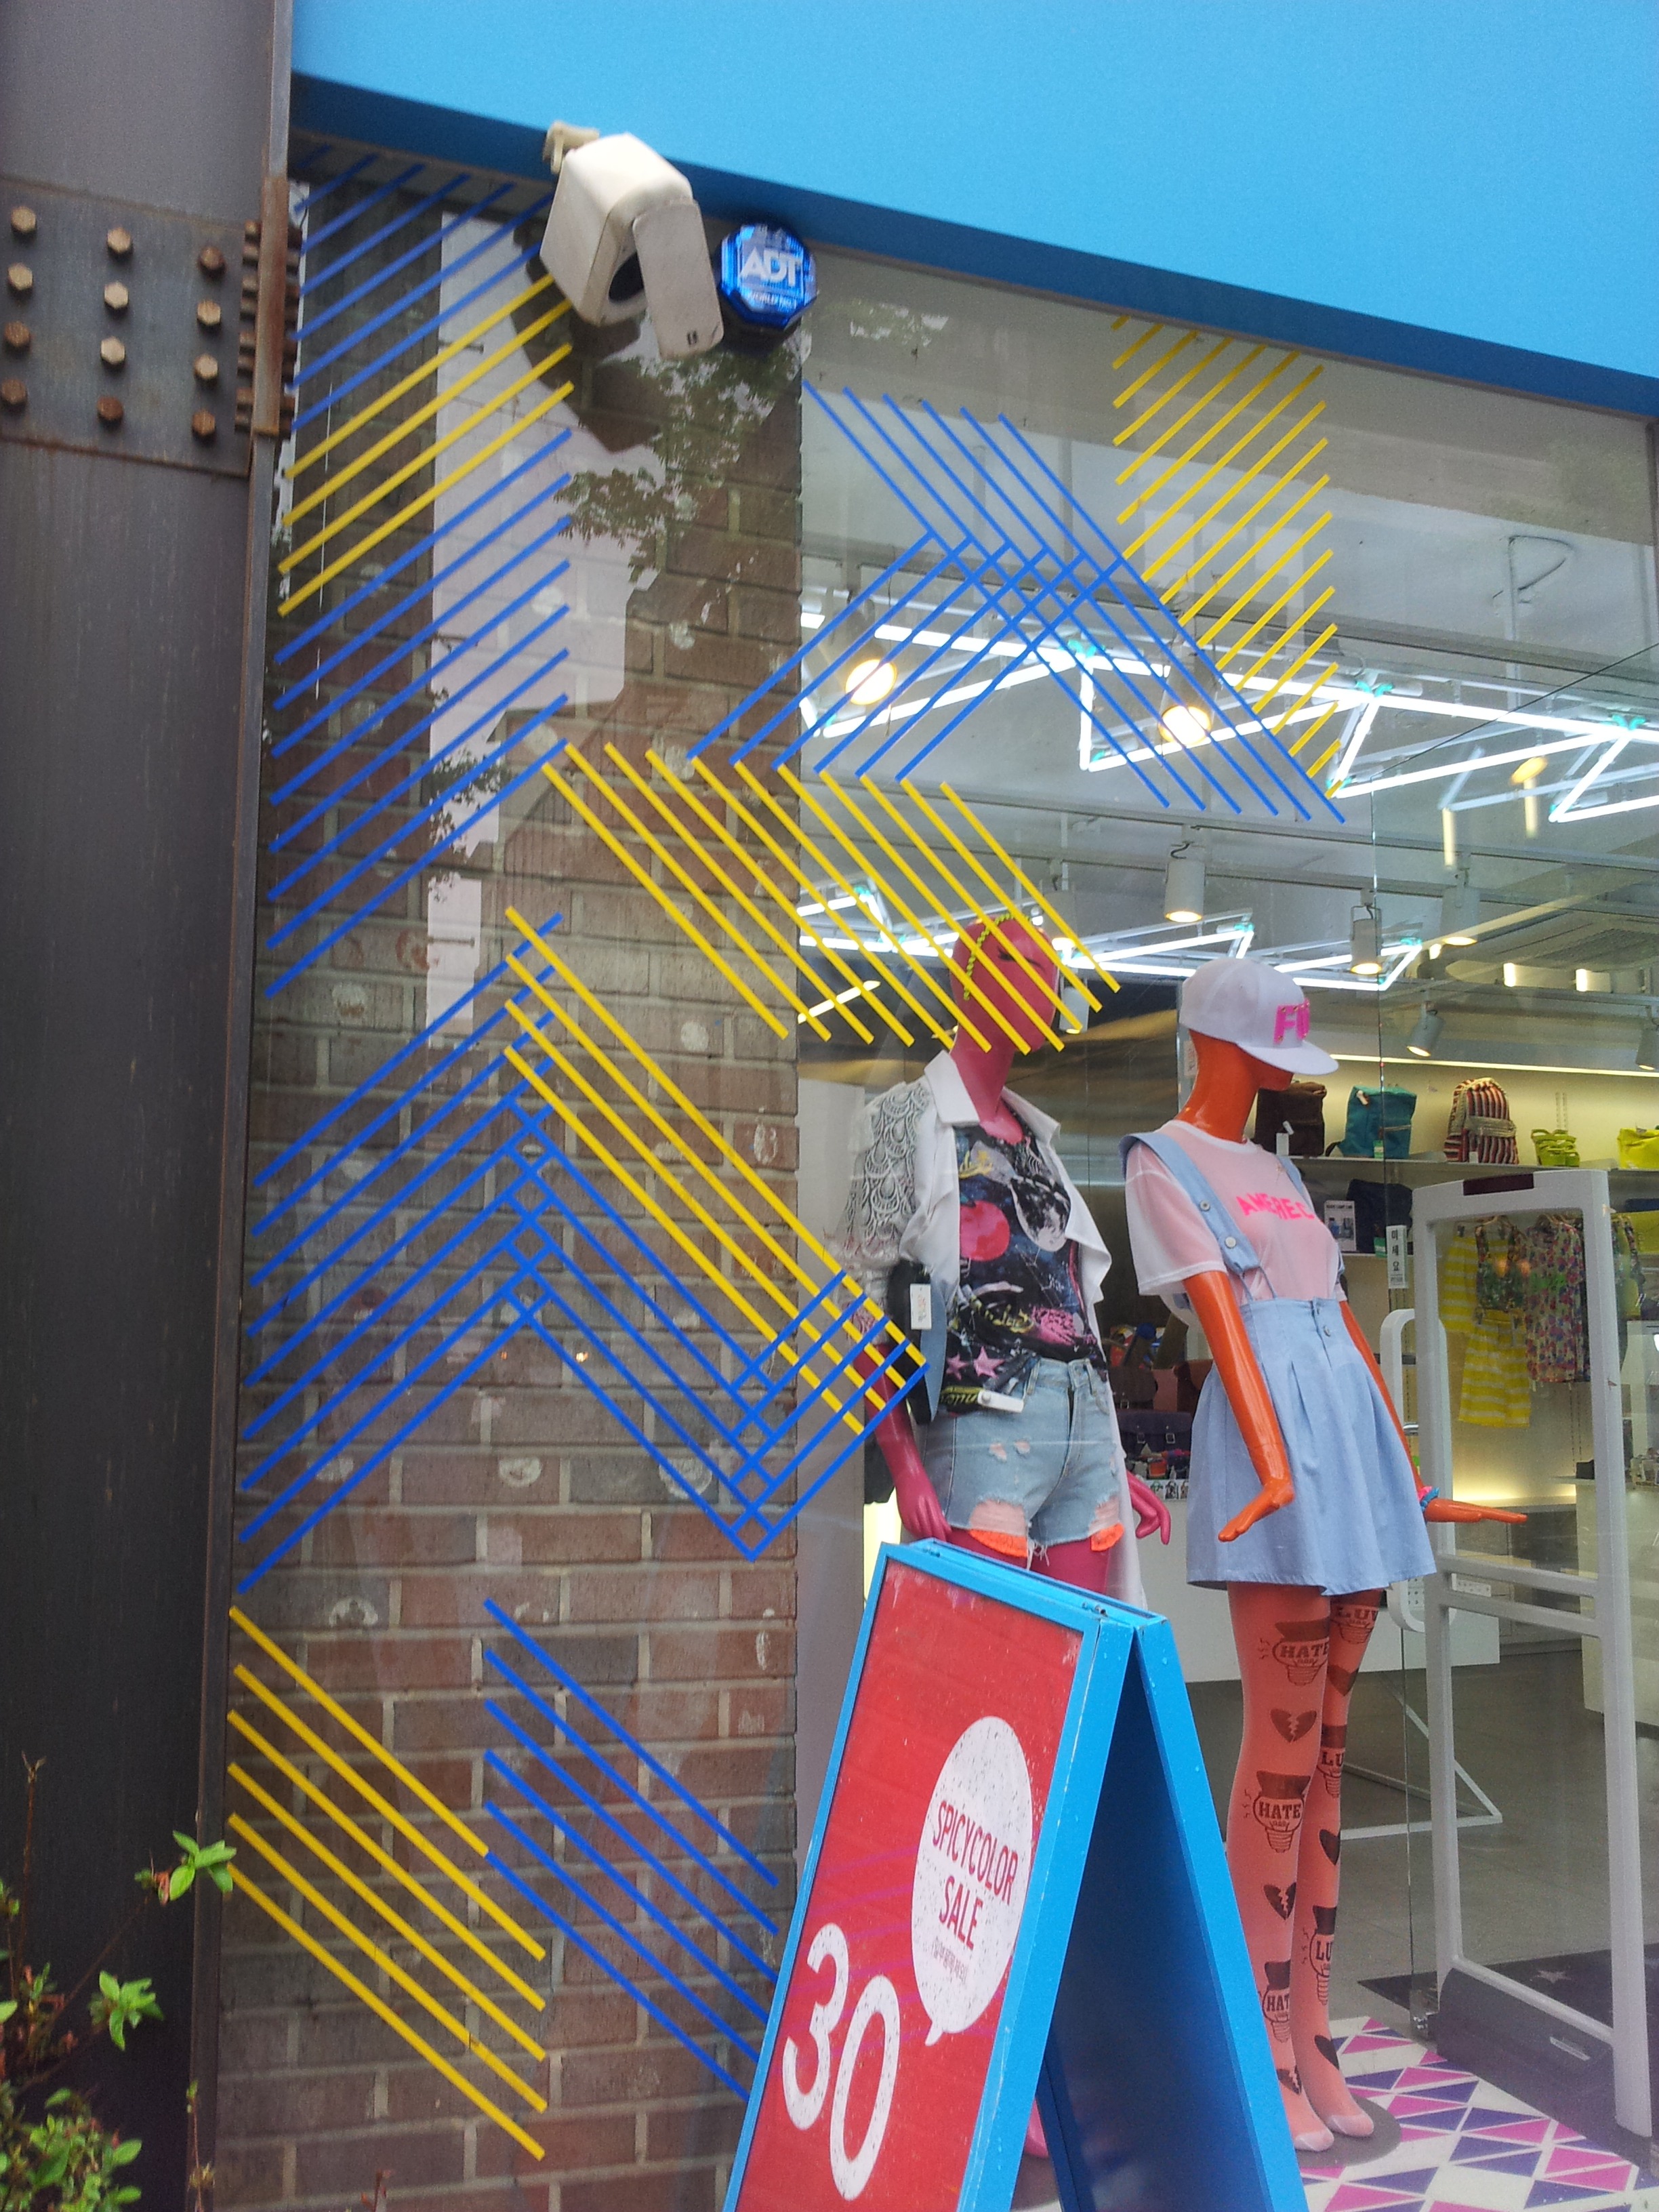
technology, window, glass, building, collar, graphics, signature, behind glass